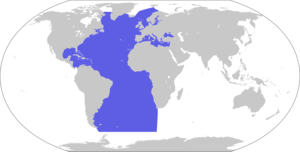
Ce tableau liste toutes les mers du monde que l'Organisation hydrographique internationale reconnaît comme telles dans sa publication S-23 Limites des océans et des mers. Dans cette publication tous les mers et océans ont un numéro d'identification, et on y trouve une description littéraire précise de leurs limites. Ces numéros d'identification sont ceux qui ordonnent cette table.